Kaagaz Ke Phool

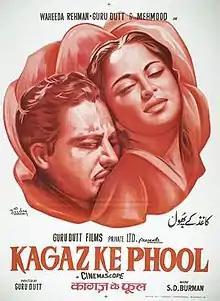

Kaagaz Ke Phool is a 1959 Indian Hindi-language romantic drama film produced and directed by Guru Dutt, who also played the lead role in the film along with Waheeda Rehman. It is the first Indian film in CinemaScope and the last film officially directed by Dutt. It marked a technical revolution in Indian cinematography and is widely considered to be ahead of its time.